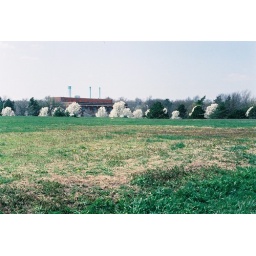
Spring brings lanes of white trees near my house.